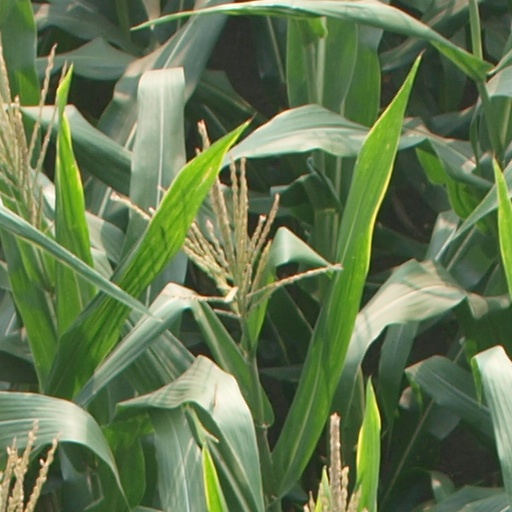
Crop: maize; corn